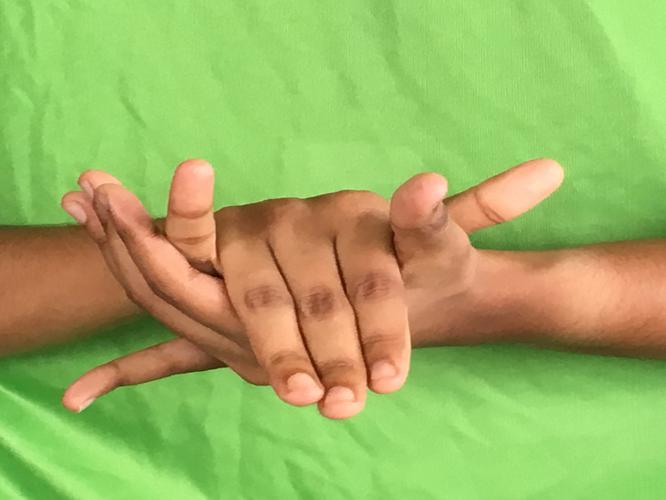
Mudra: Kurma
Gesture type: double_hand